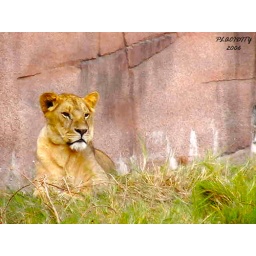
..&amp;quot;You can't cross the sea merely by standing and staring at the water !&amp;quot;..